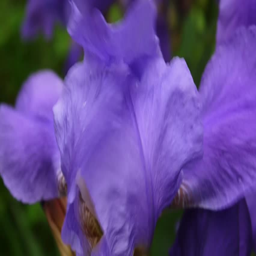
blue irises closeup moving on the wind .